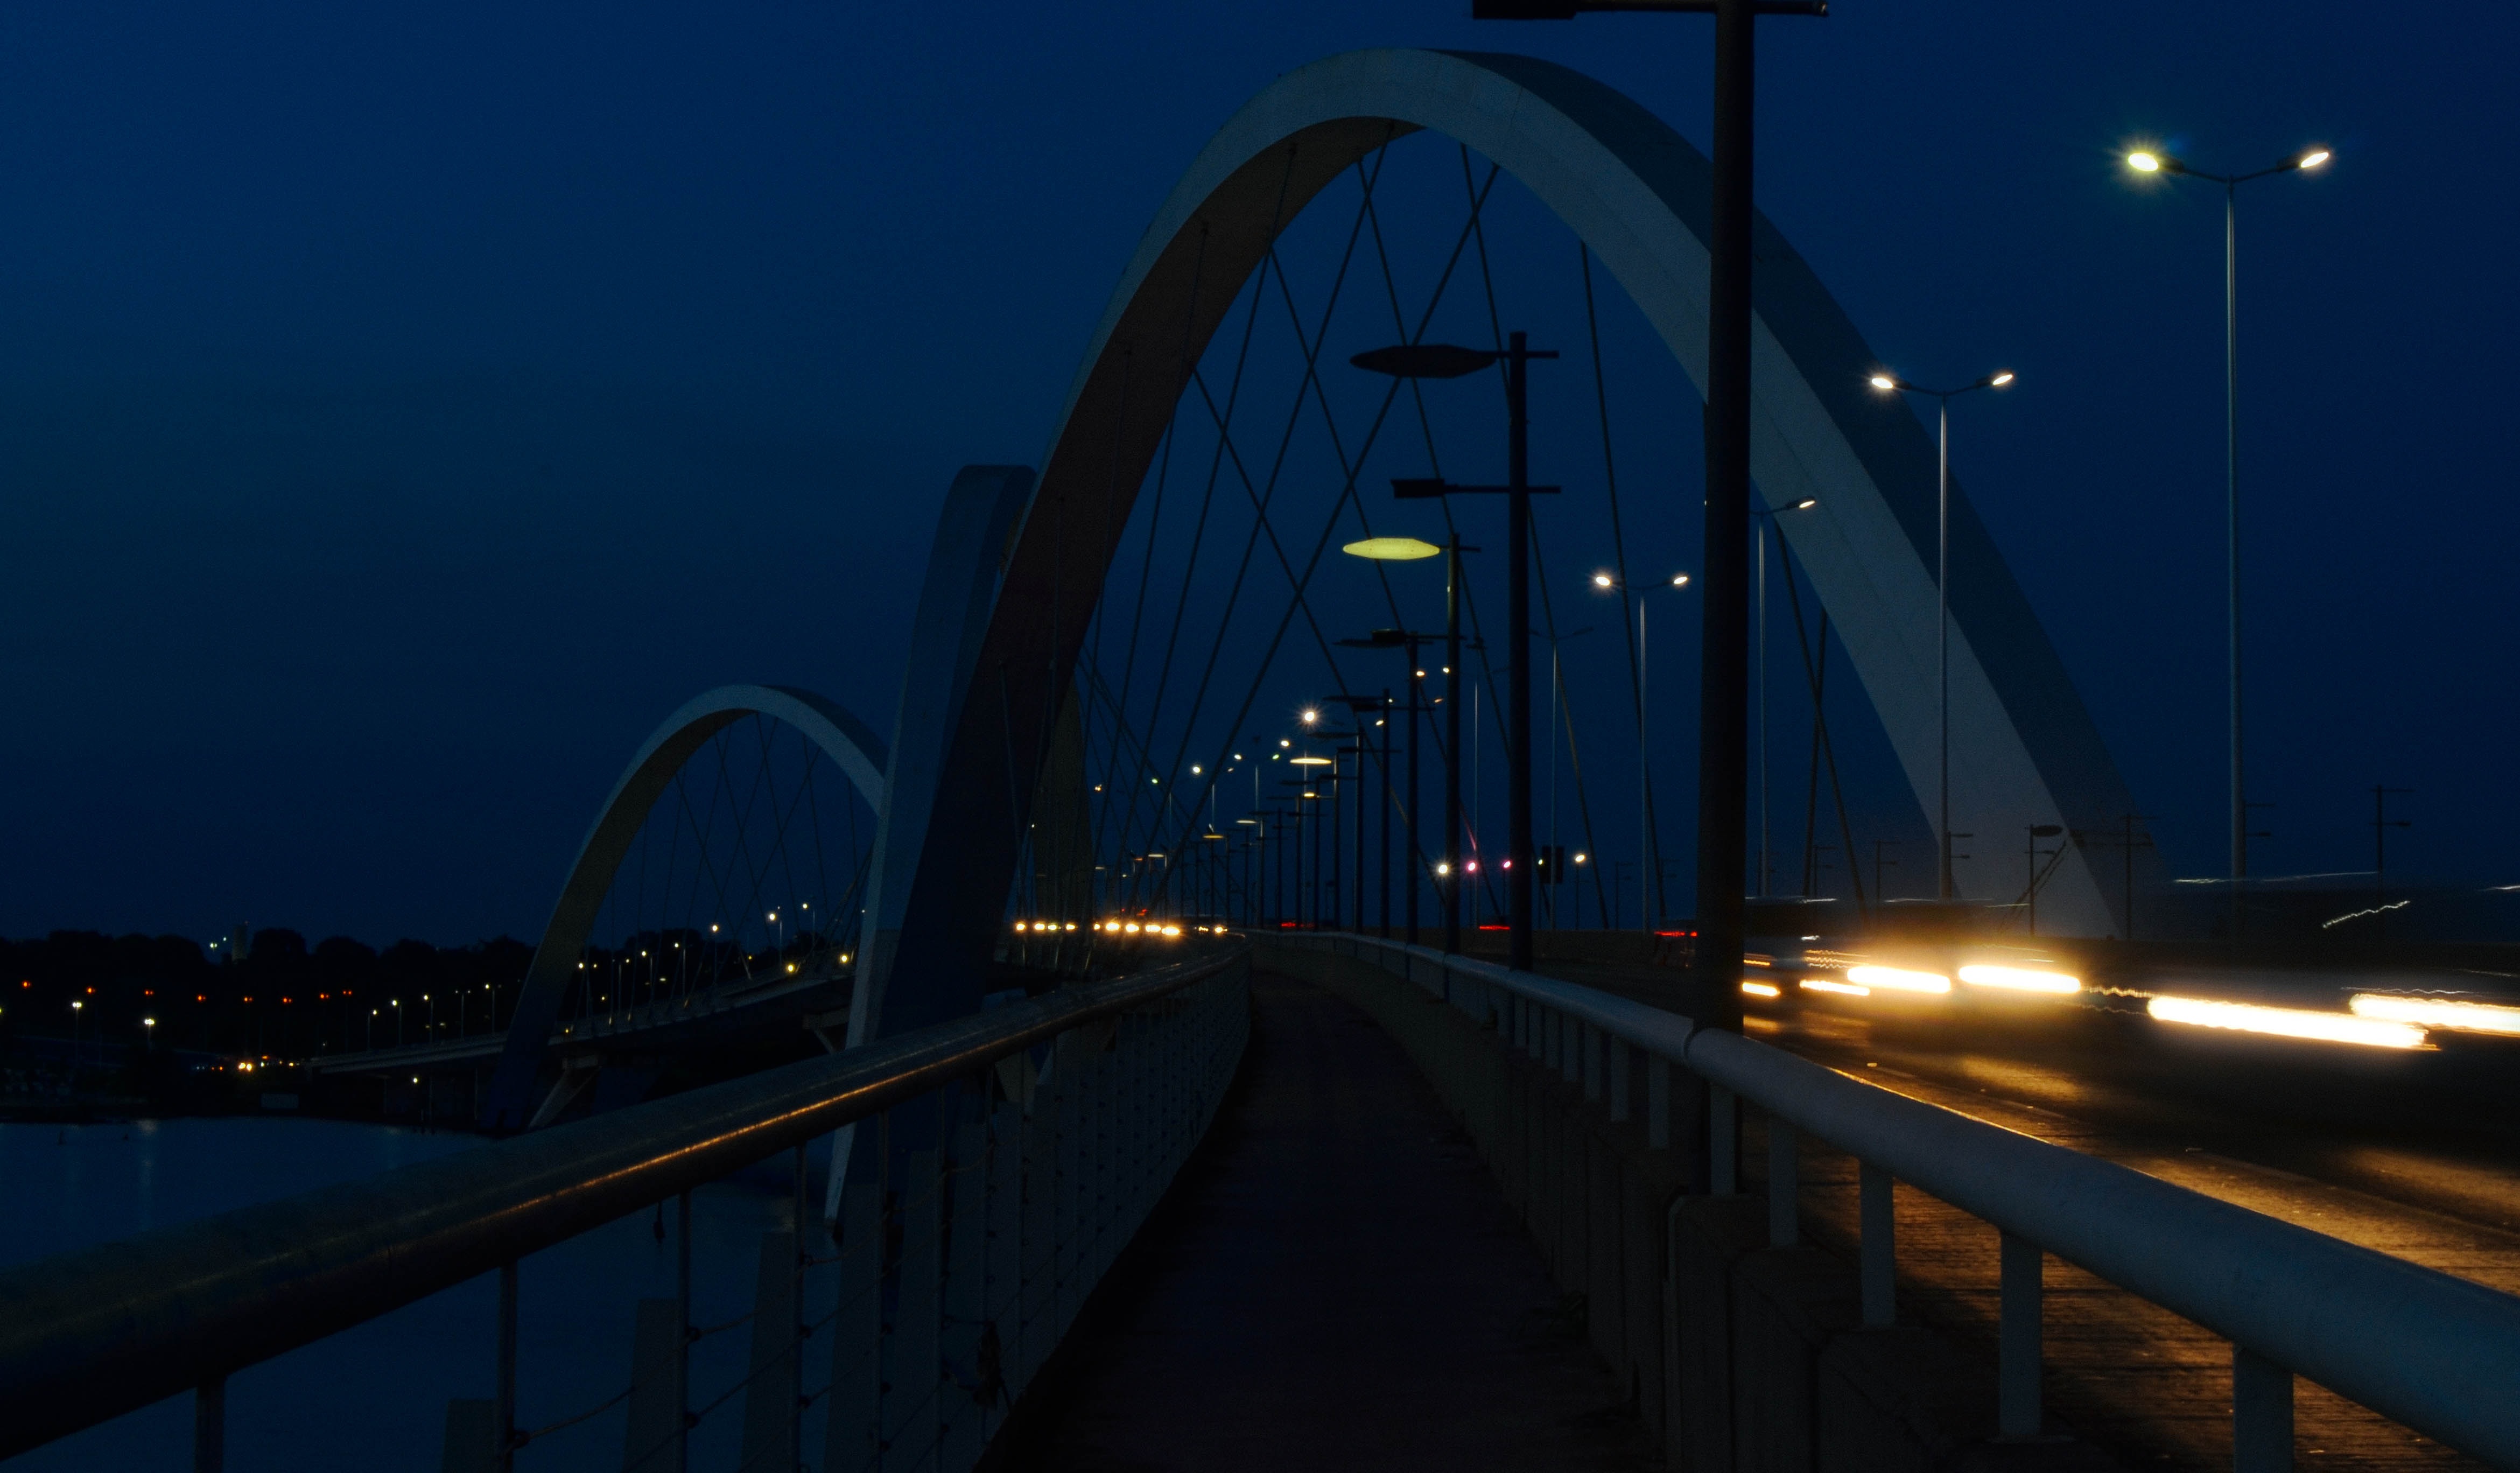
light, architecture, bridge, night, sunlight, city, cityscape, dusk, evening, reflection, landmark, darkness, lighting, brazil, jk, brasilia